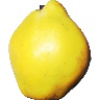
Label: quince